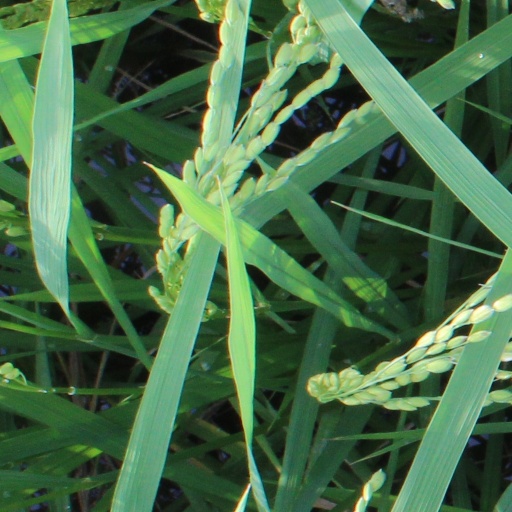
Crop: rice